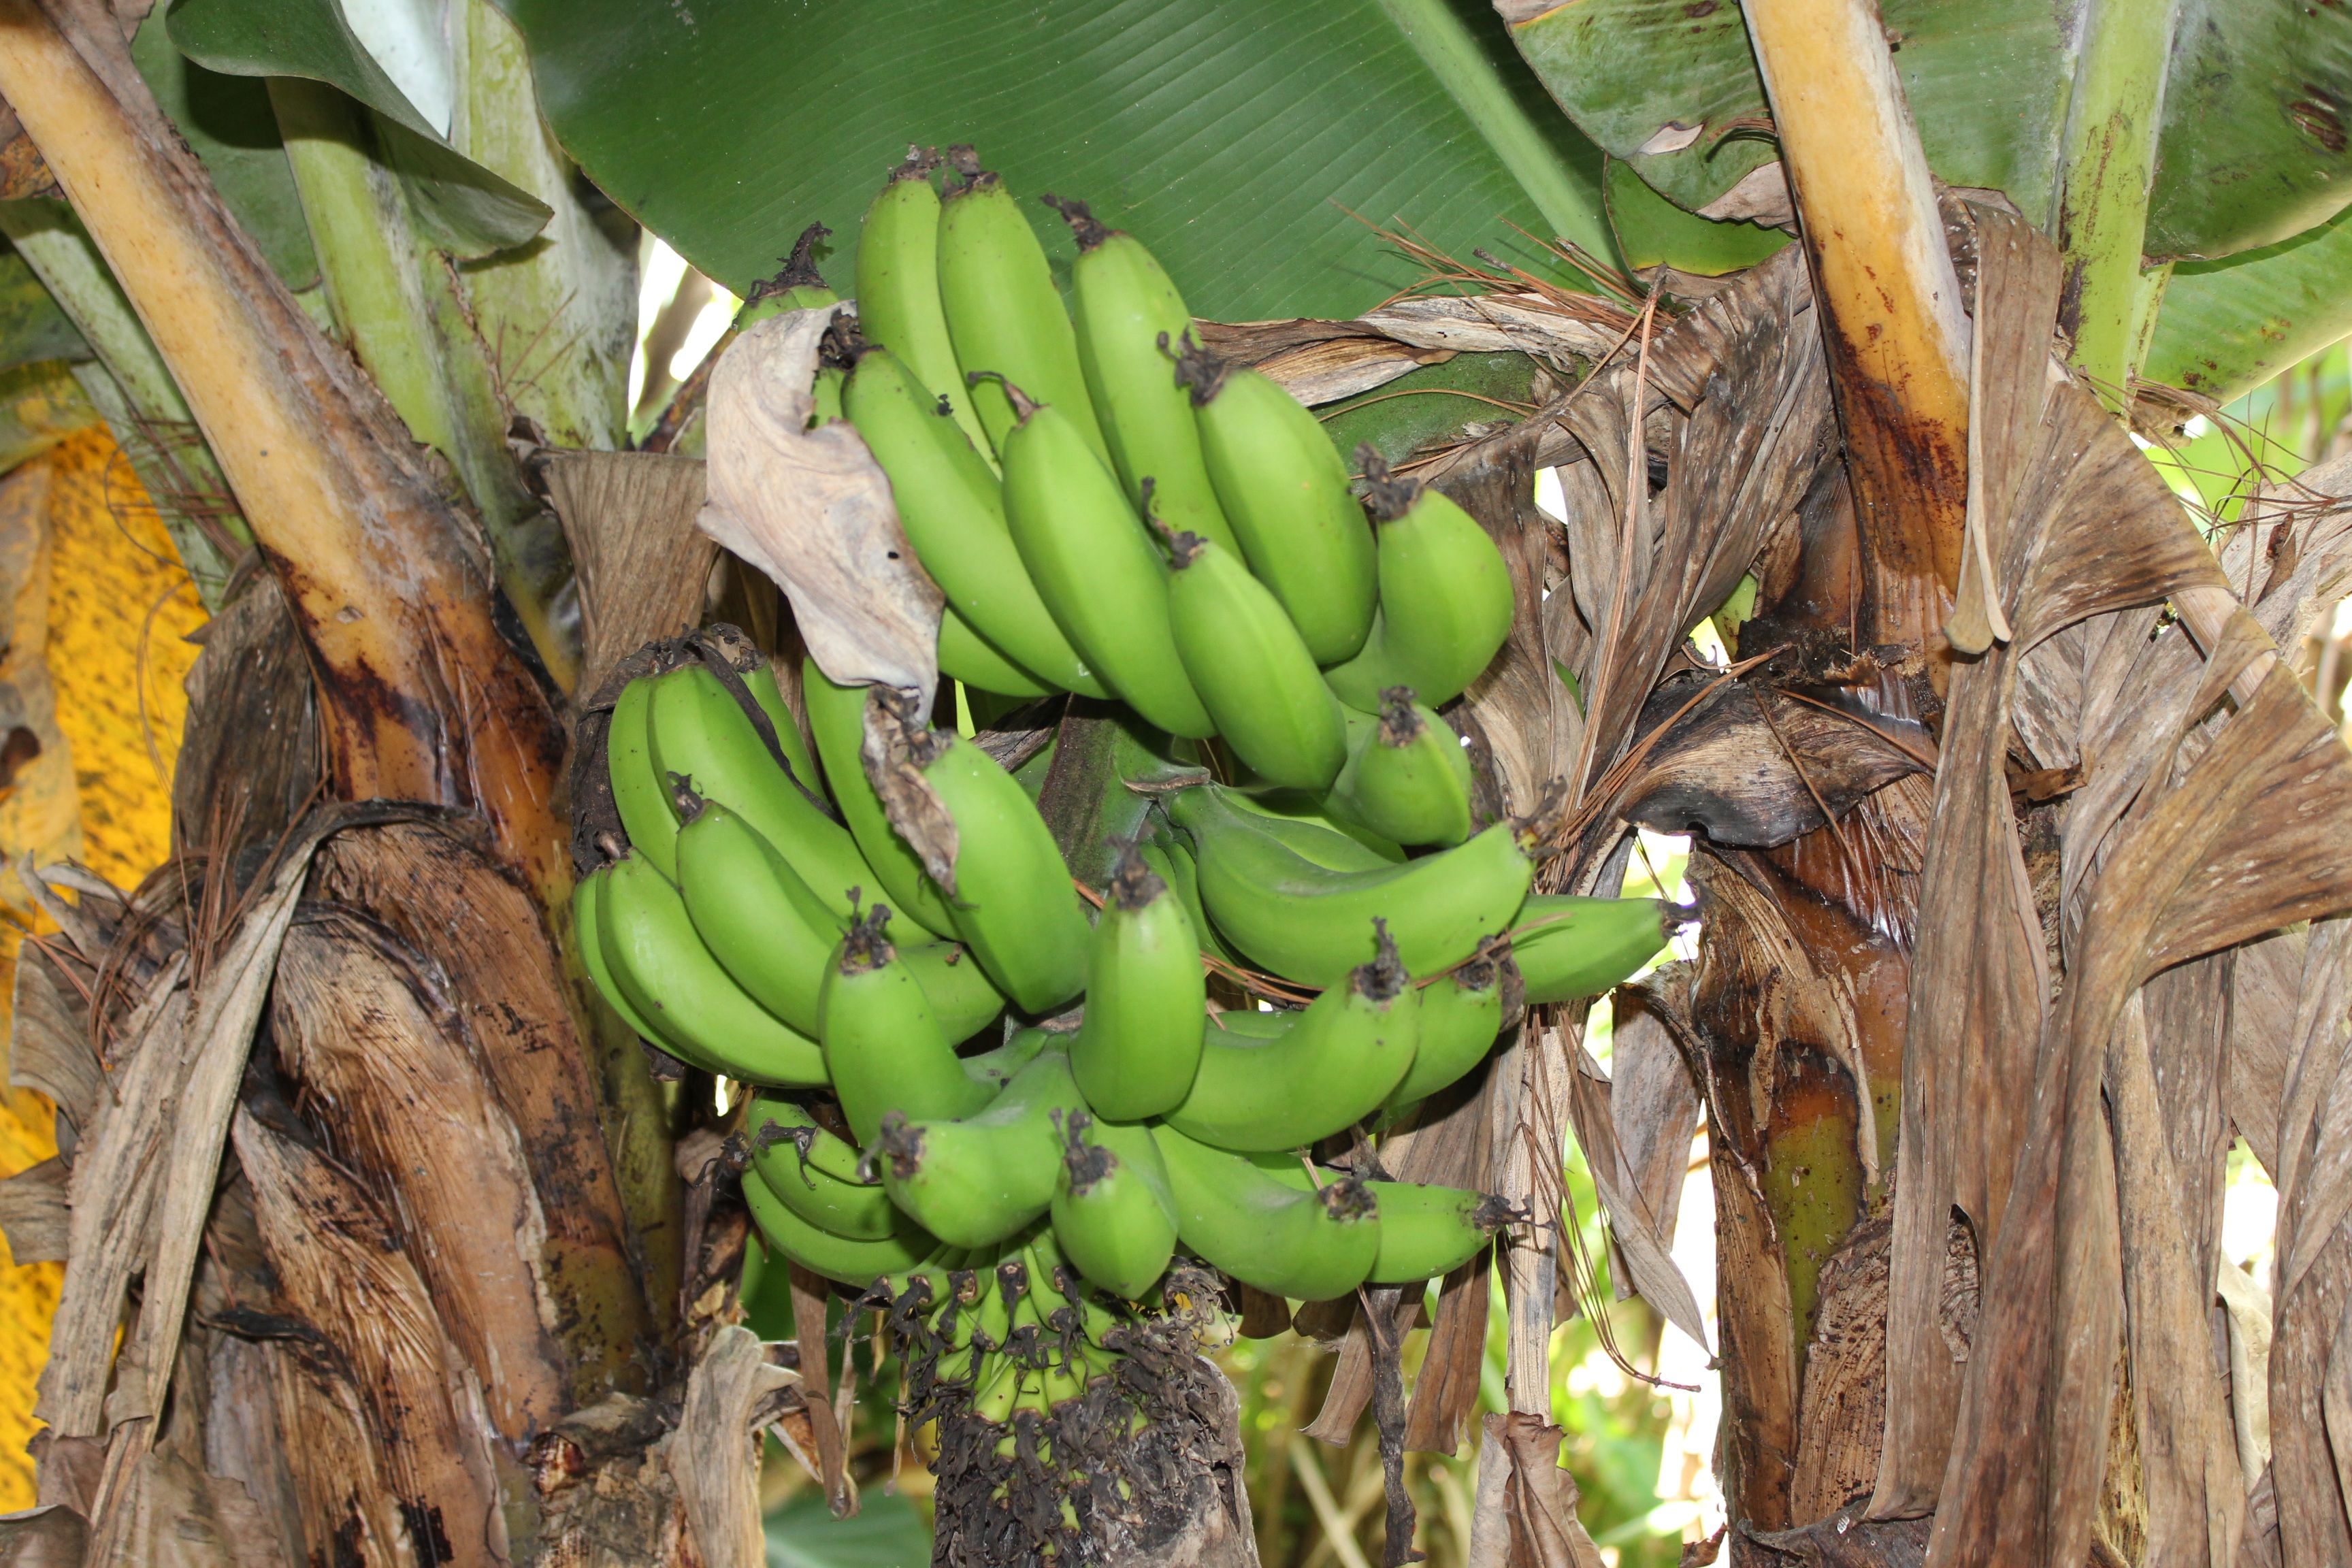
tree, plant, fruit, flower, rustic, rural, food, green, jungle, produce, crop, fresh, botany, banana, flora, bananas, flowering plant, honduras, banana tree, woody plant, land plant, arecales, banana family, green bananas